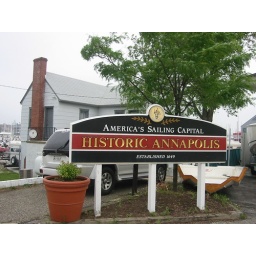
Historic Annapolis sign near Spa Creek bridge